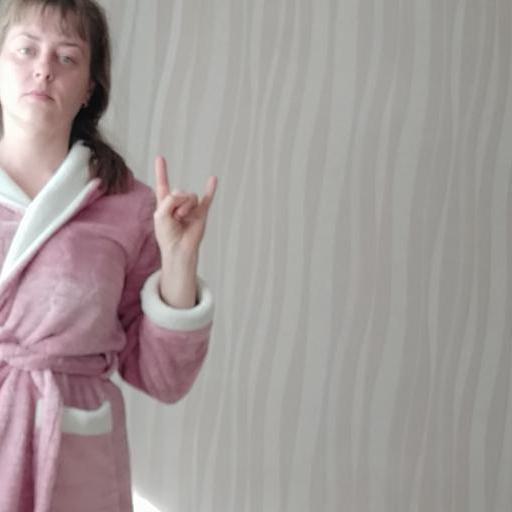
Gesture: rock